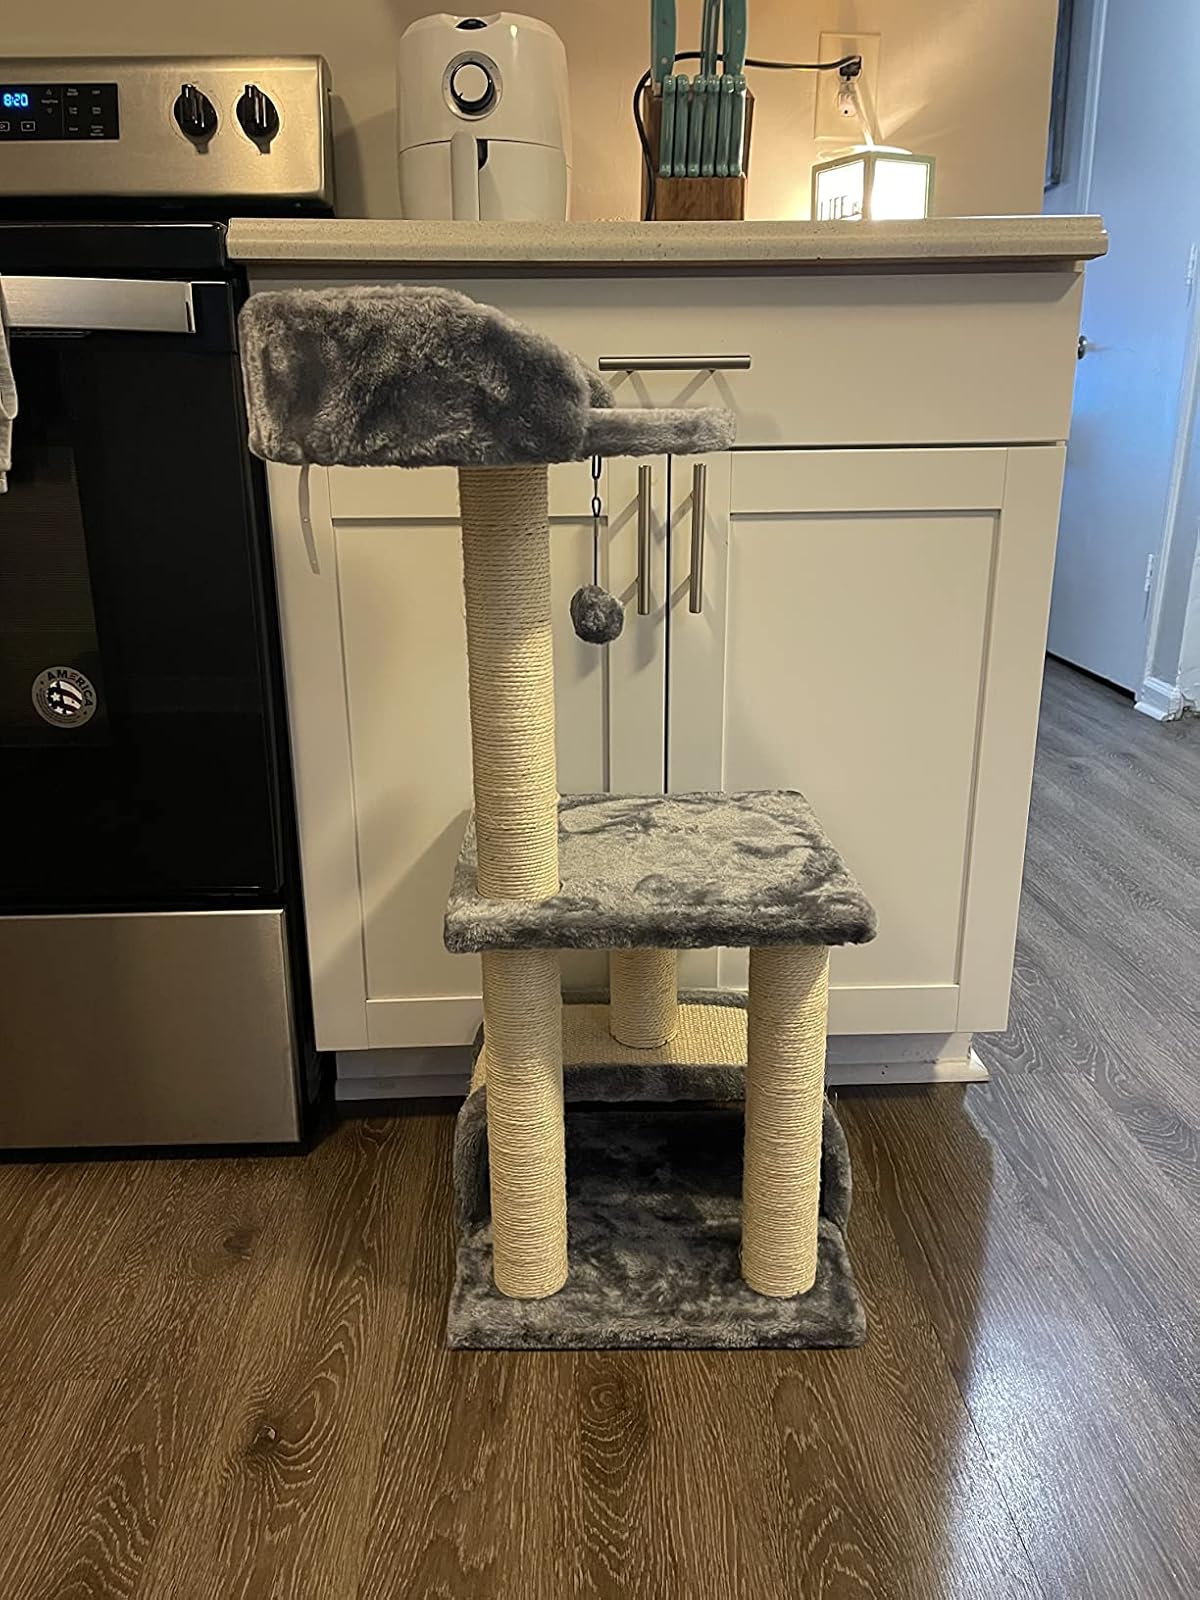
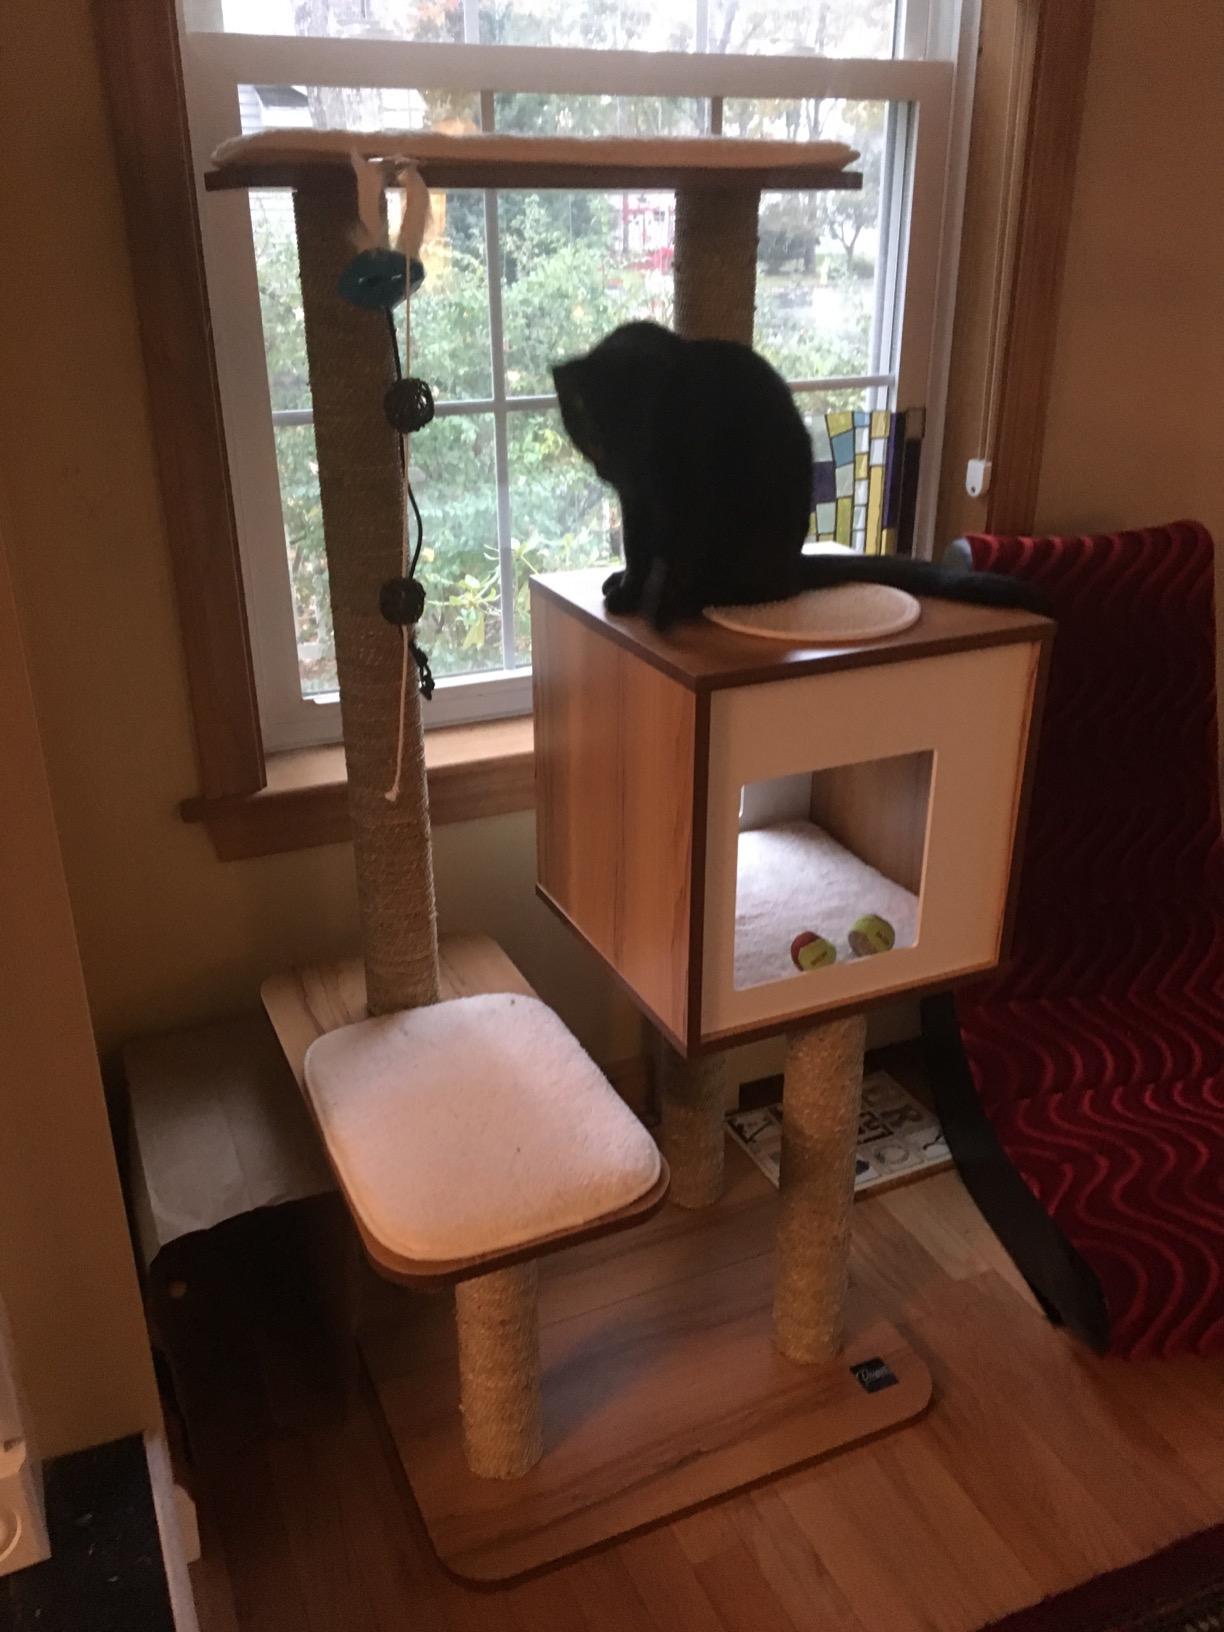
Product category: items_cat tree
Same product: no